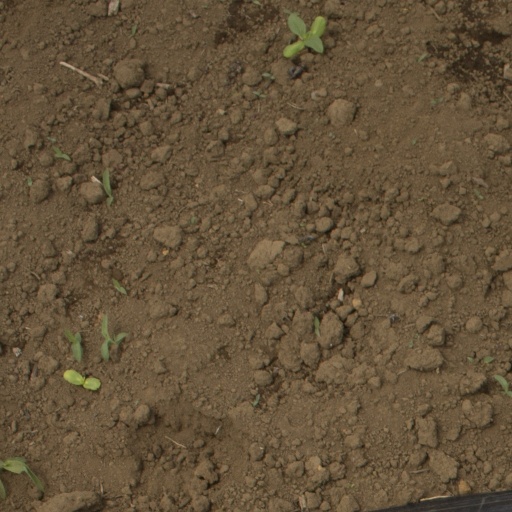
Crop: Jerusalem artichoke